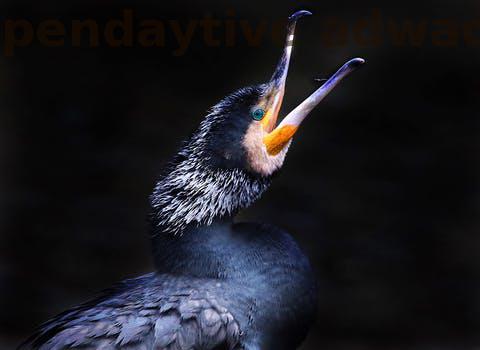
Label: Watermark